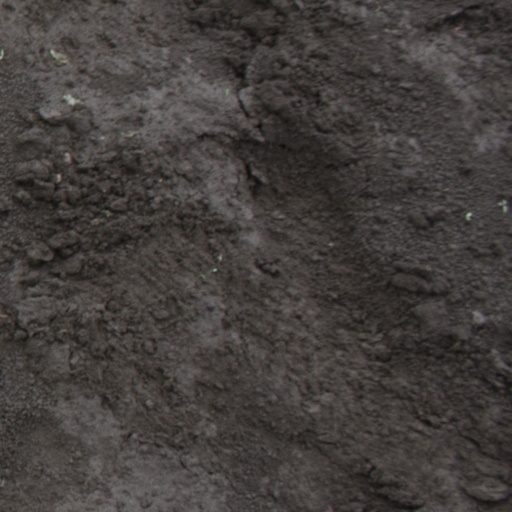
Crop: soybean